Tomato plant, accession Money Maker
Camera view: tilt-top (135 deg); turntable rotation: 300 degrees
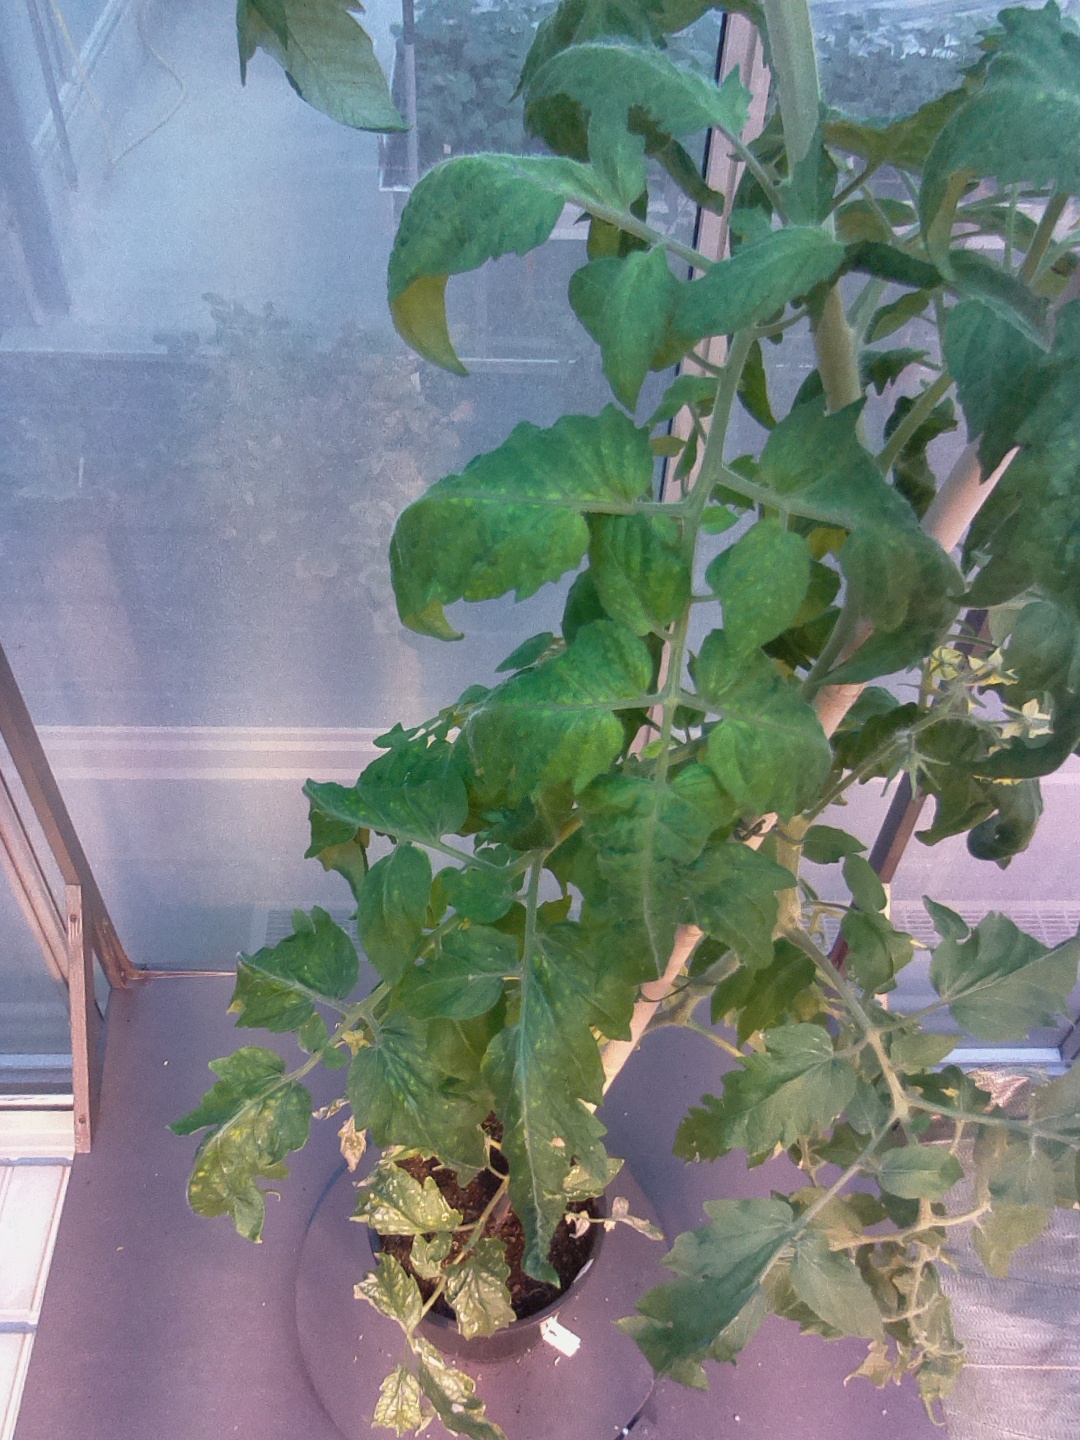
BBCH growth stage 70: Fruits at the main stem or branches visibles